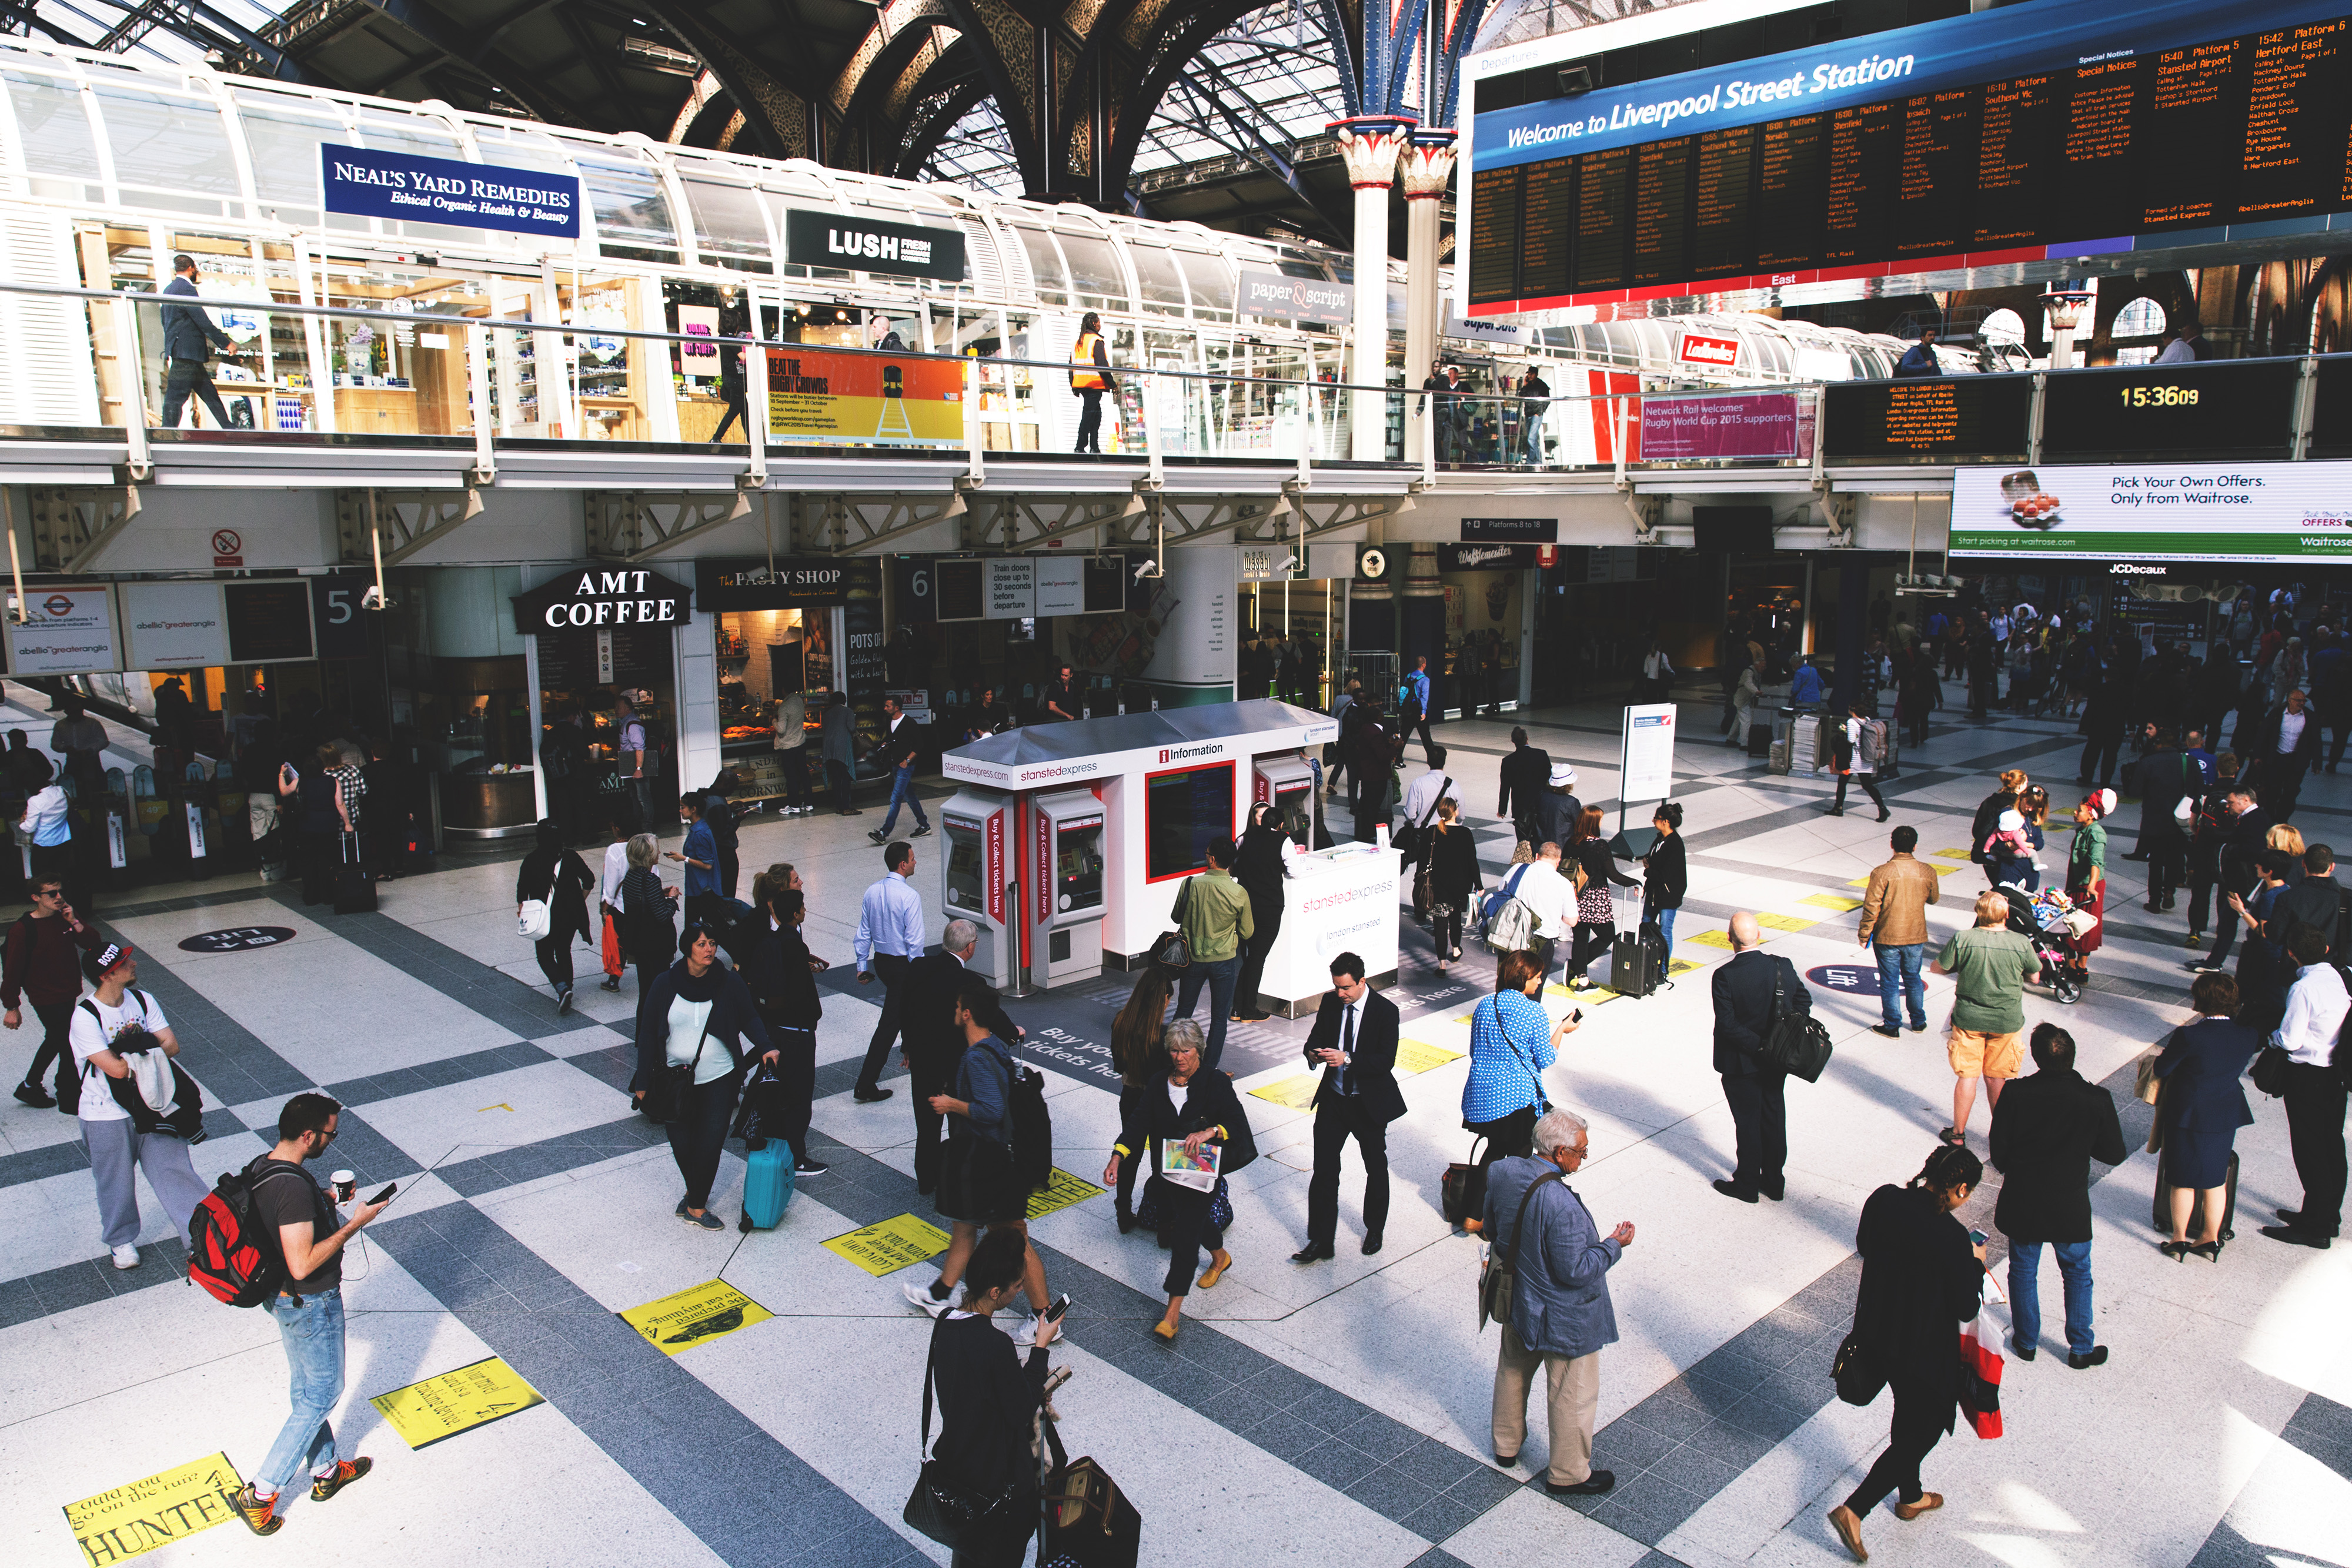
transport, building, train station, crowd, metropolitan area, event, pedestrian, shopping mall, city